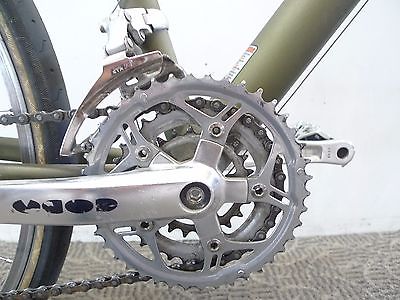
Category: bicycle